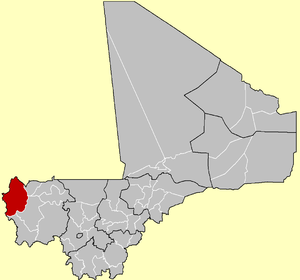
Le cercle de Kayes est une collectivité territoriale du Mali dans la région de Kayes.